Château de Meudon

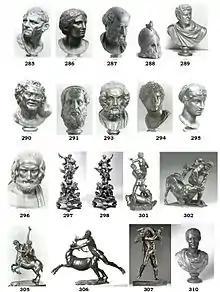
Bronzes of the Crown placed in the gallery at Meudon in the 18th century, with their inventory numbers

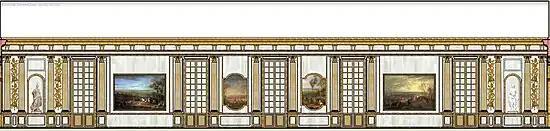
Draft reconstruction of the cross-section of the gallery of the Château-Vieux of Meudon

This corner room was one of the two salons framing the gallery. It had access to the "Petit Pont" (small bridge), which led directly to the high gardens. Alexander's porphyry bust was placed there.